The Henry Girls

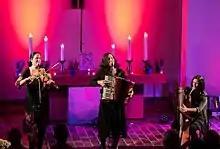
The Henry Girls performing at "Lottes Musiknacht" 2018

The McLaughlin sisters are from Malin in Inishowen, County Donegal, Ireland. They formed the band over 10 years ago. They named the band after their grandfather. They released their debut album, "Between Us", in 2003, and was produced by Máire Breatnach. They released their album "Dawn" in 2010, and that year they were nominated for an Irish Film and Television Award for Best Original Score for the film "A Shine of Rainbows", which featured songs from the album "Dawn".